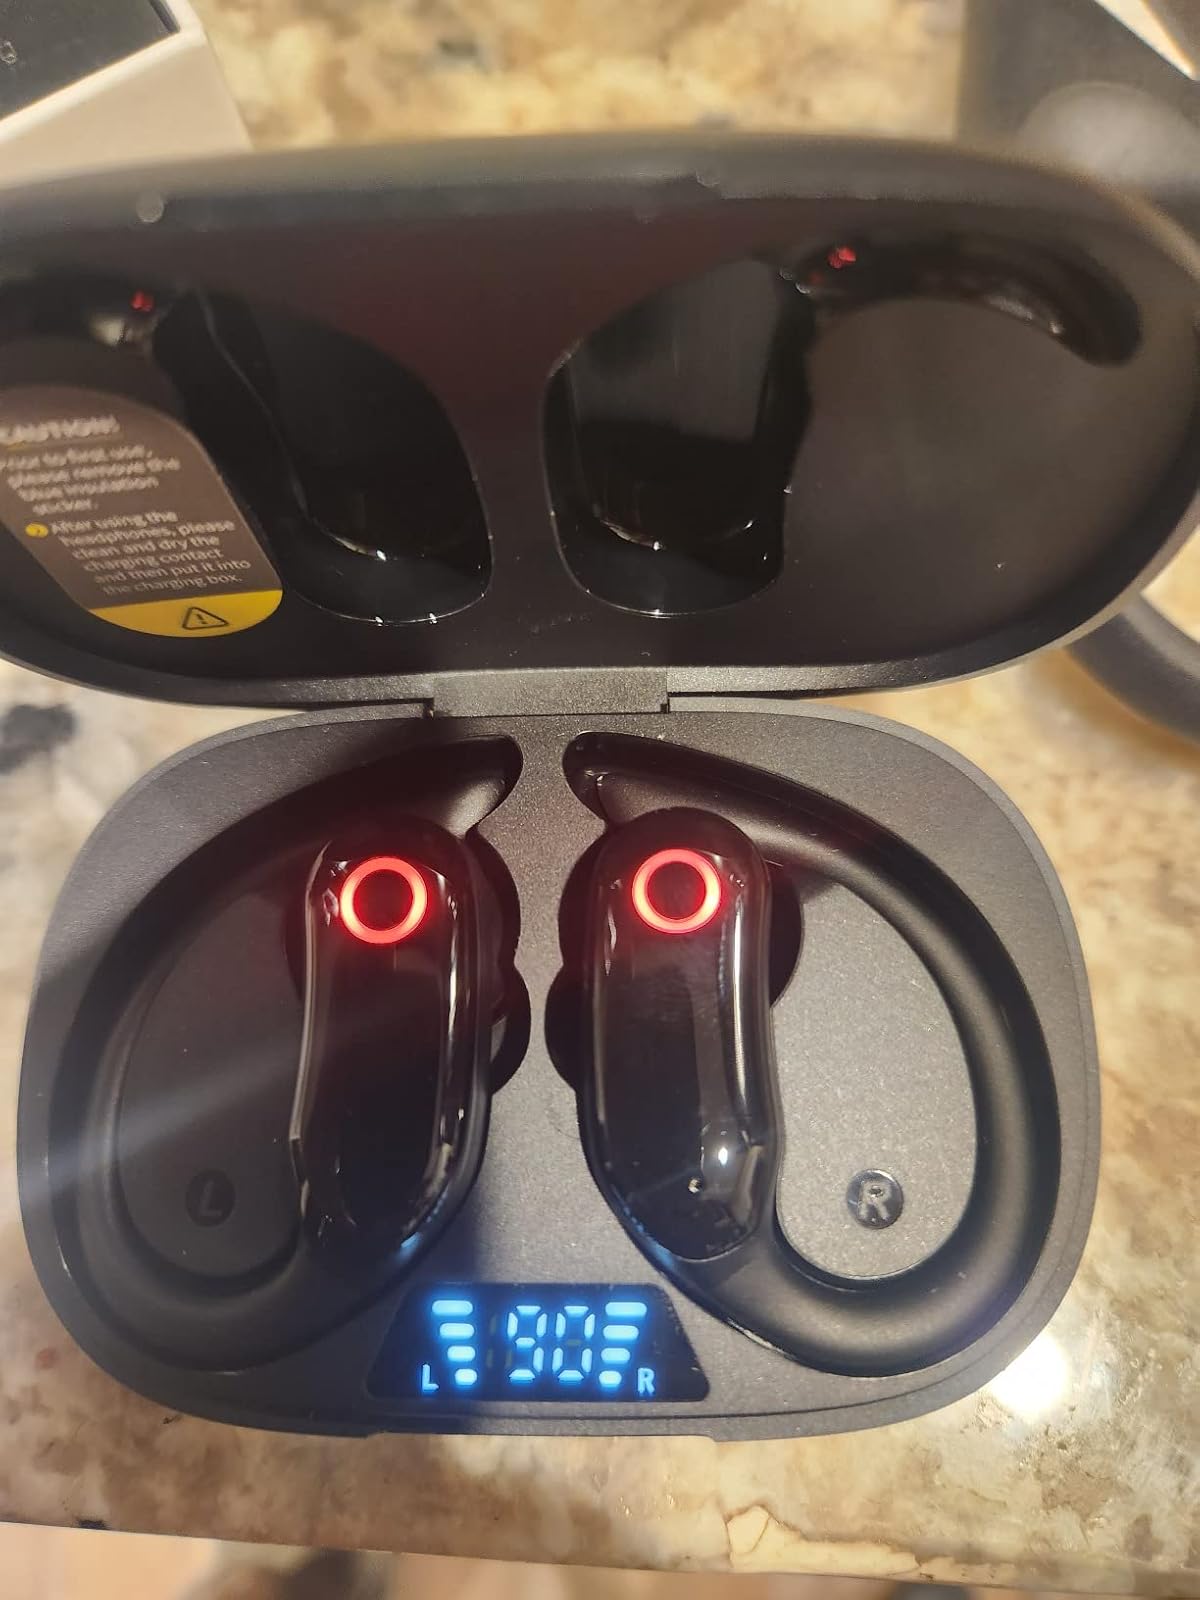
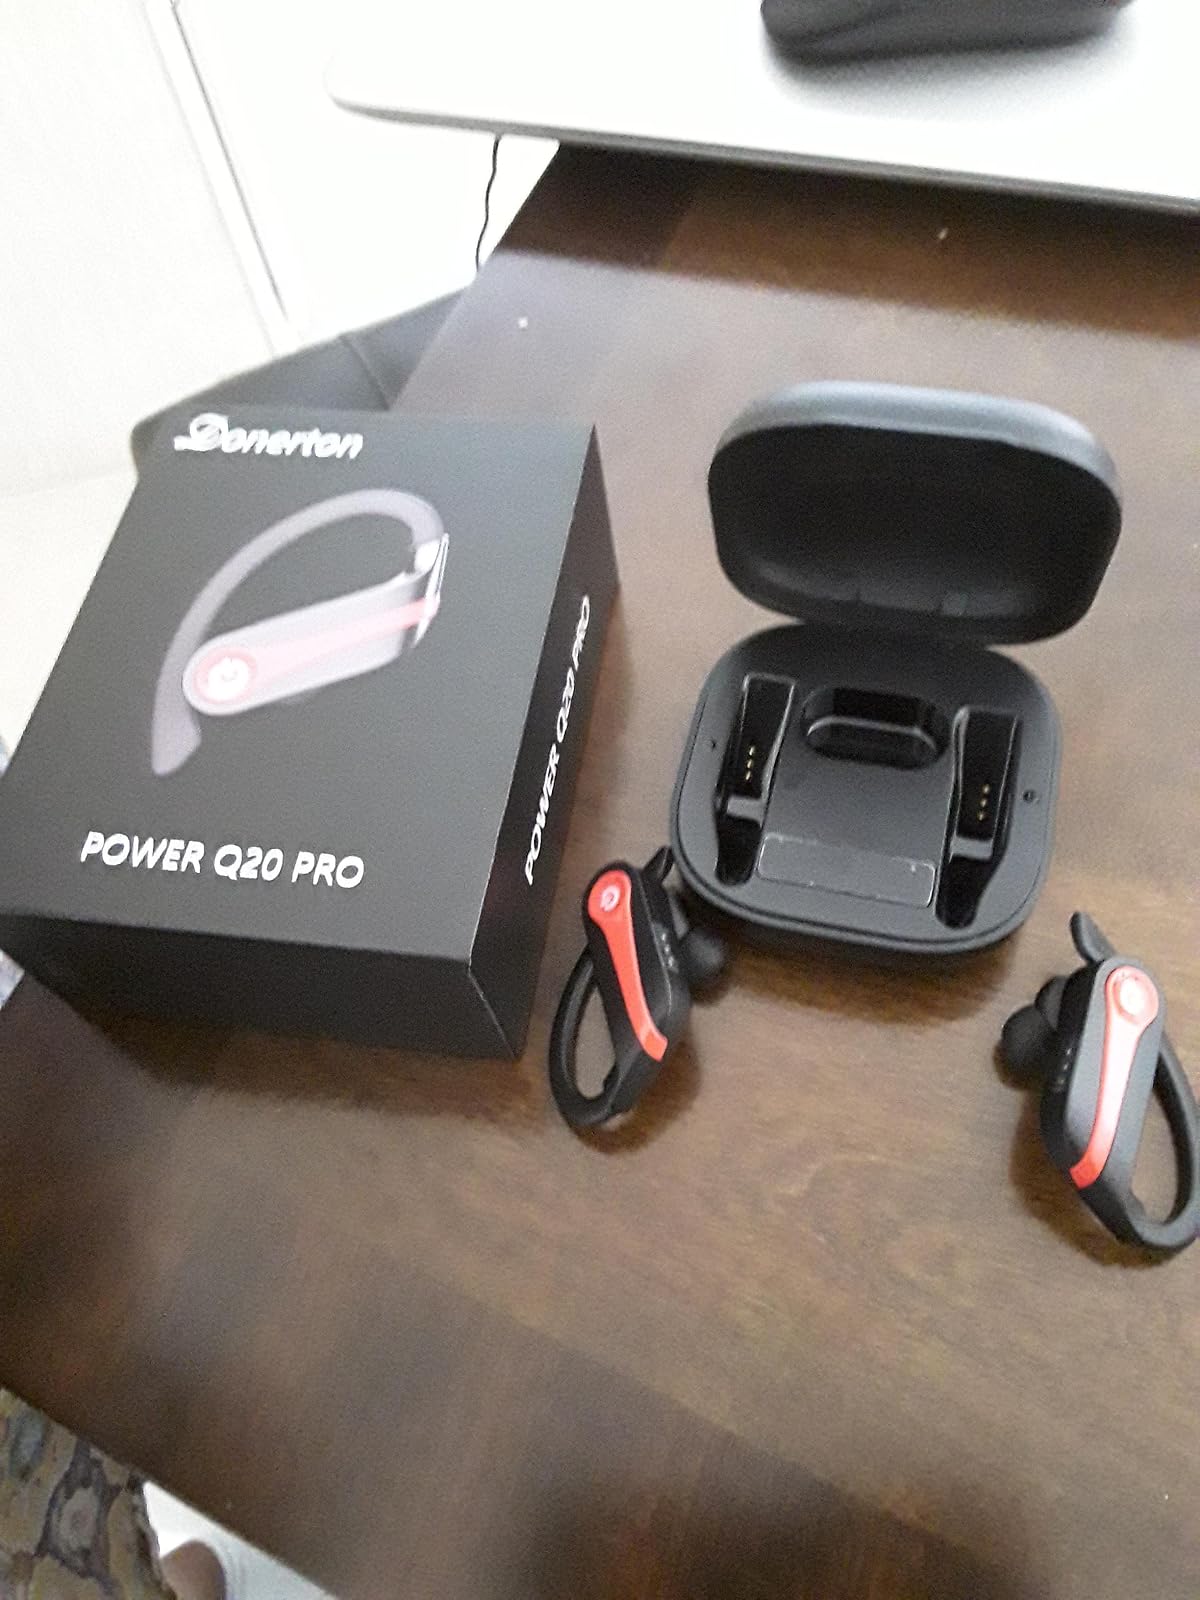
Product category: earbuds
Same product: no